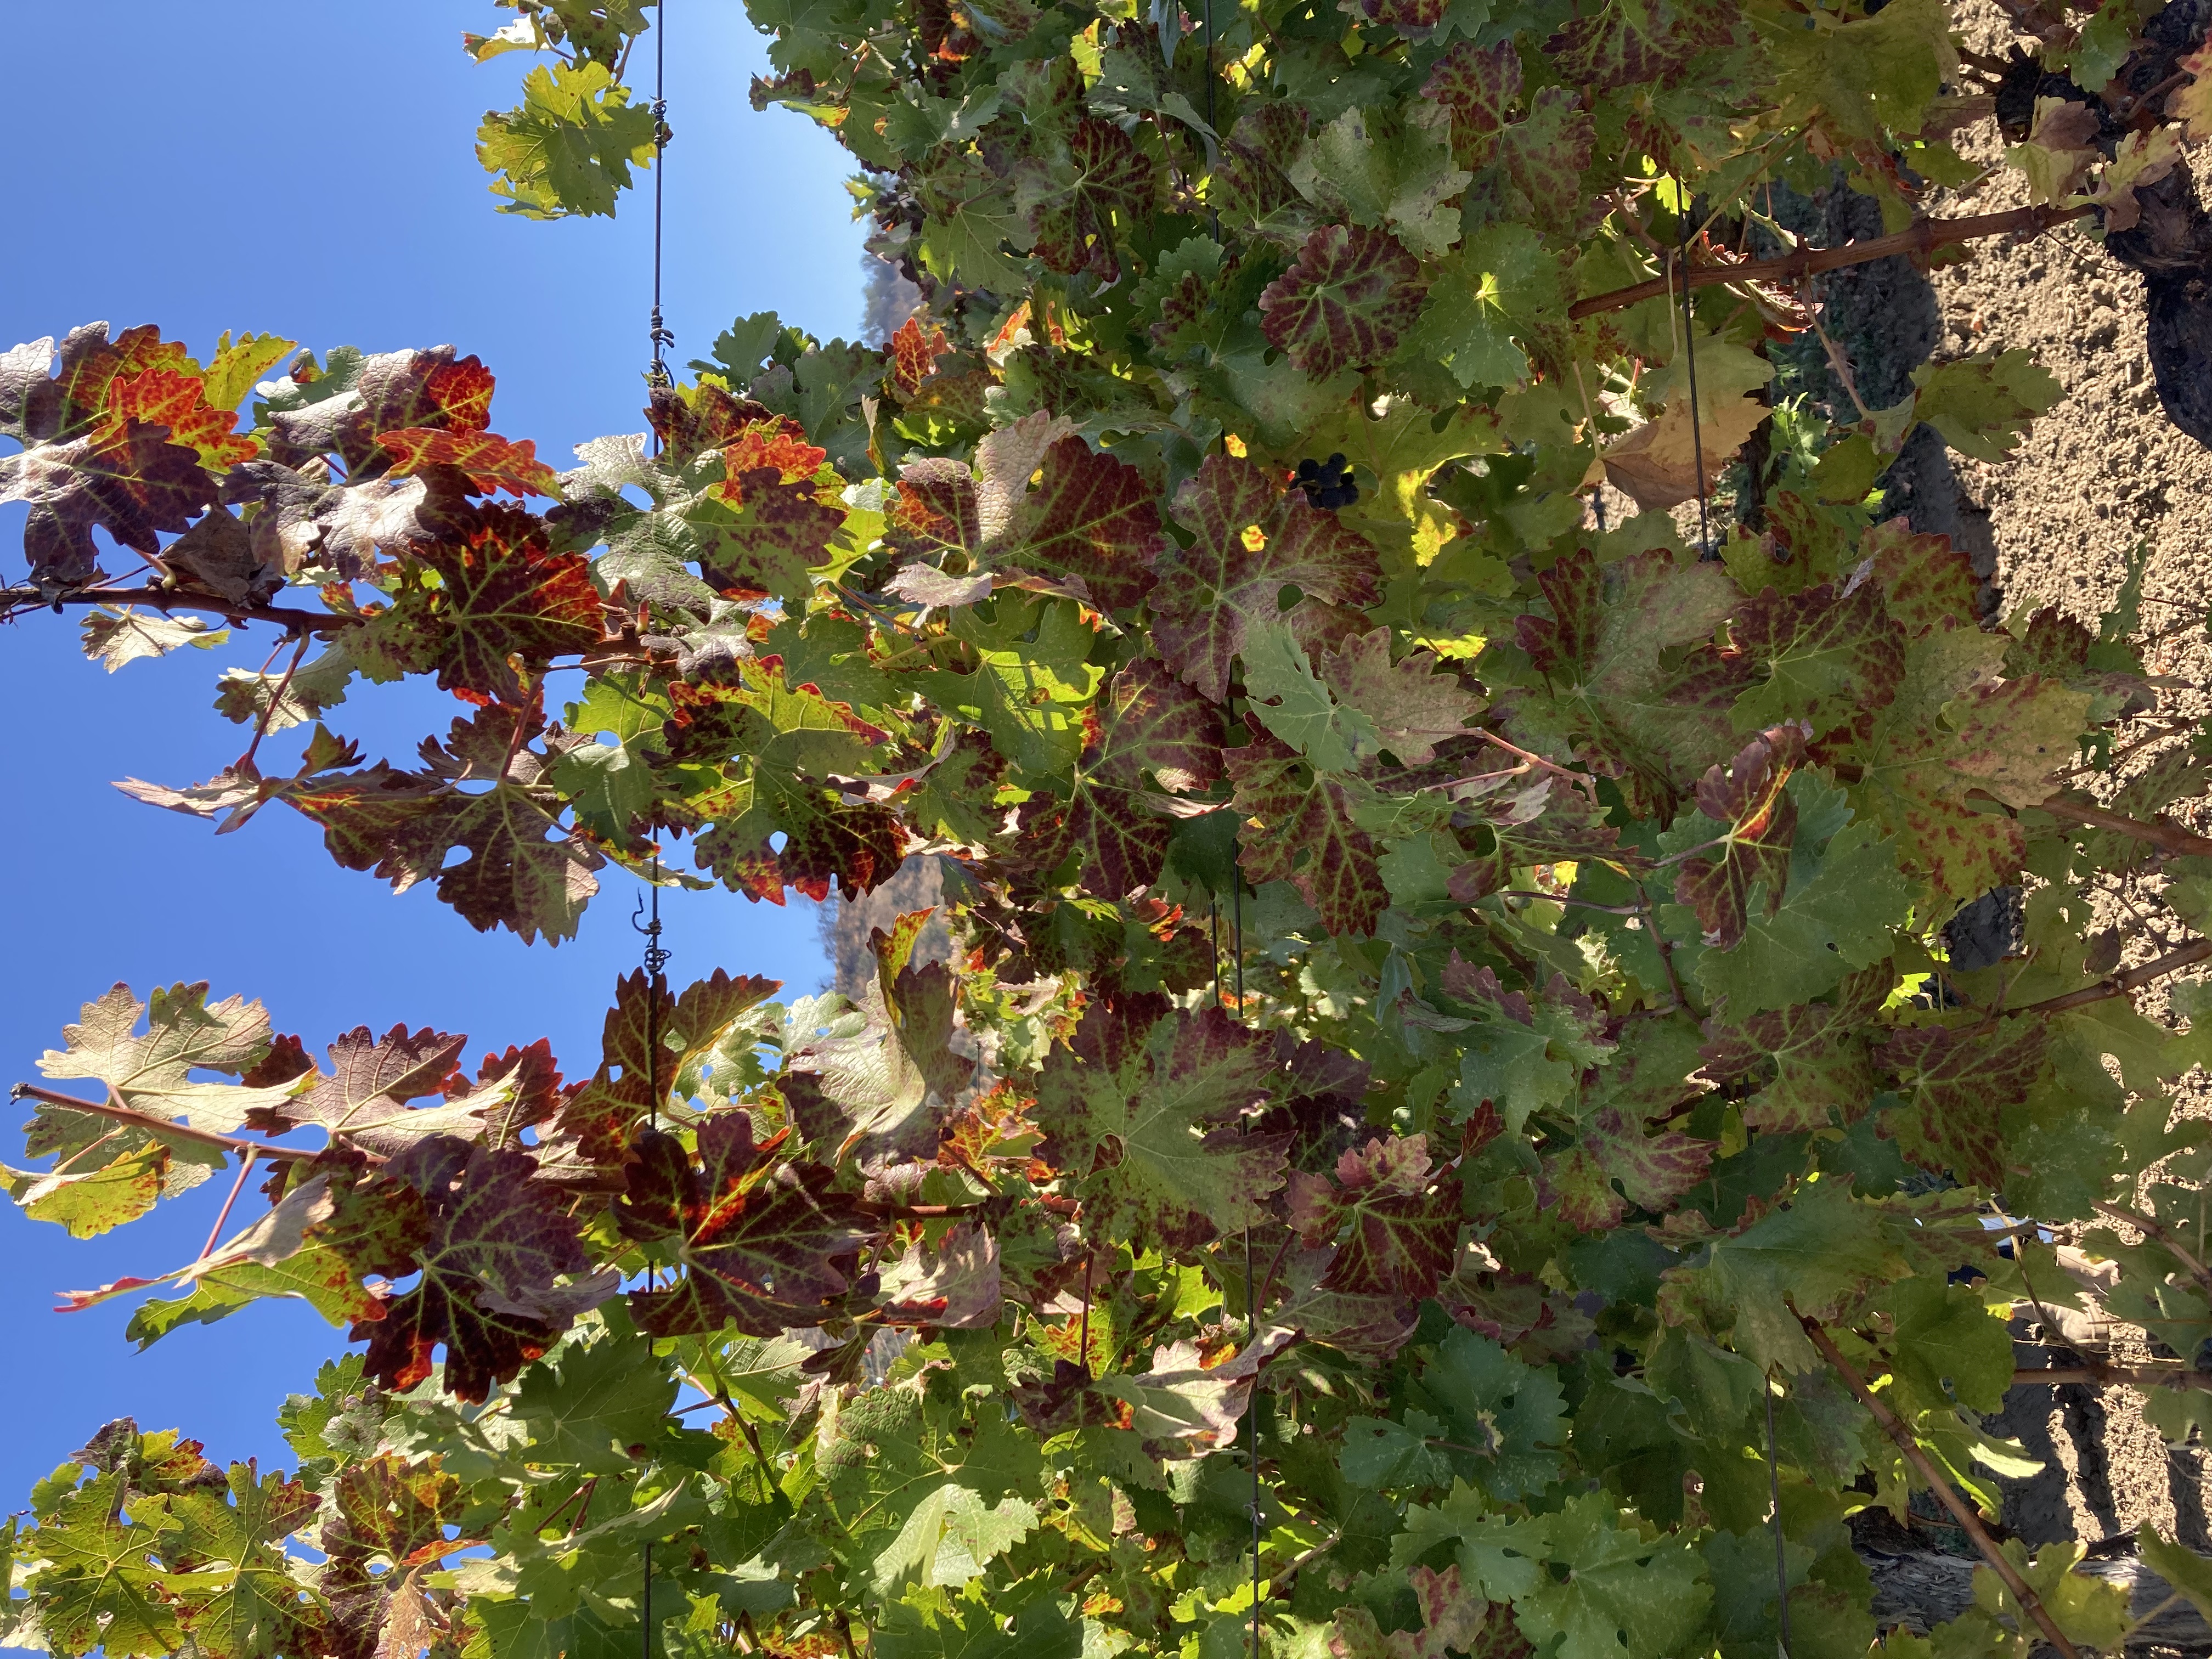
Label: Leafroll 3